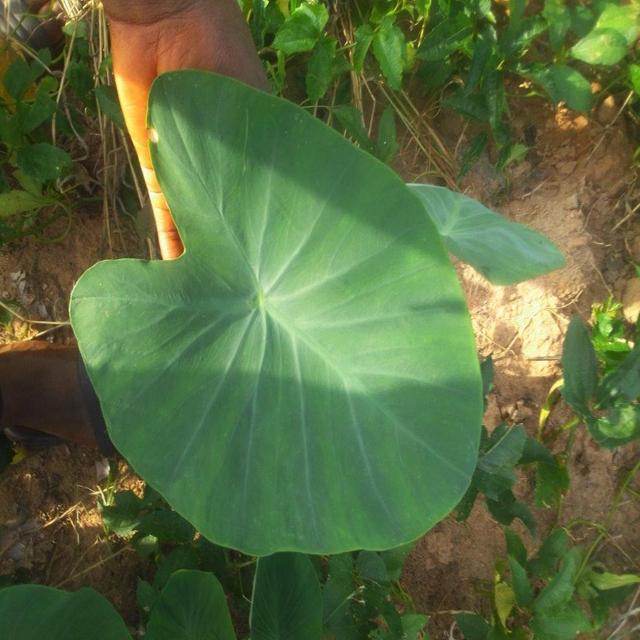
Label: Healthy